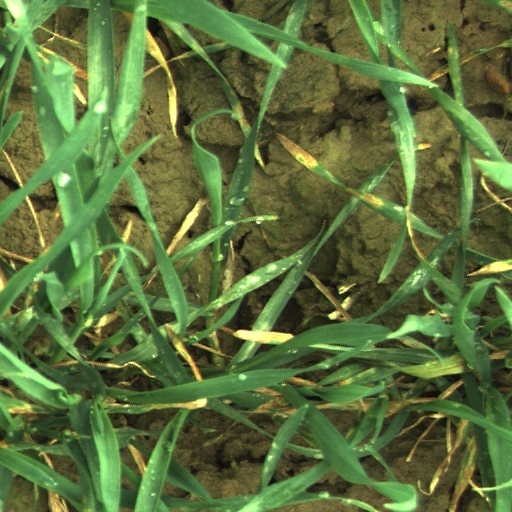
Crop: wheat